Annie S. D. Maunder

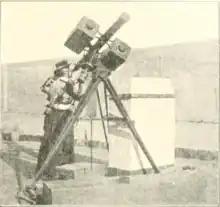
Annie Maunder and her two cameras, at work in Algiers in 1900. Photographed by her stepdaughter Edith Maunder.

In January 1890, Annie was told about a position at Greenwich that was available by her good friend Alice Everett. In response, Annie wrote many times to the Royal Observatory hoping to be considered for the position. Annie's father submitted a request for her to obtain the job, and a powerful promoter, Sir Robert Ball, wrote her a letter of recommendation. For a year, Annie worked as a mathematics mistress at the Ladies' High School on the island of Jersey until she was offered the position by the Chief Assistant, Herbert Hall Turner. In 1891, Annie began her work at the Royal Observatory, Greenwich, serving as one of the "lady computers" assigned to the solar department. This was a special department set up in 1873 to photograph the sun. Annie was offered £4 a month which she regarded as being barely enough to live on, as a teacher she had made £8 a year and was provided housing.